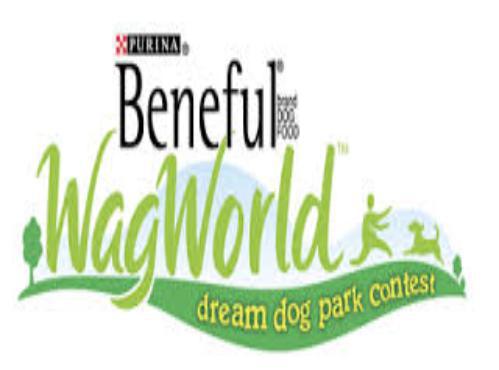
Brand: Beneful
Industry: Food